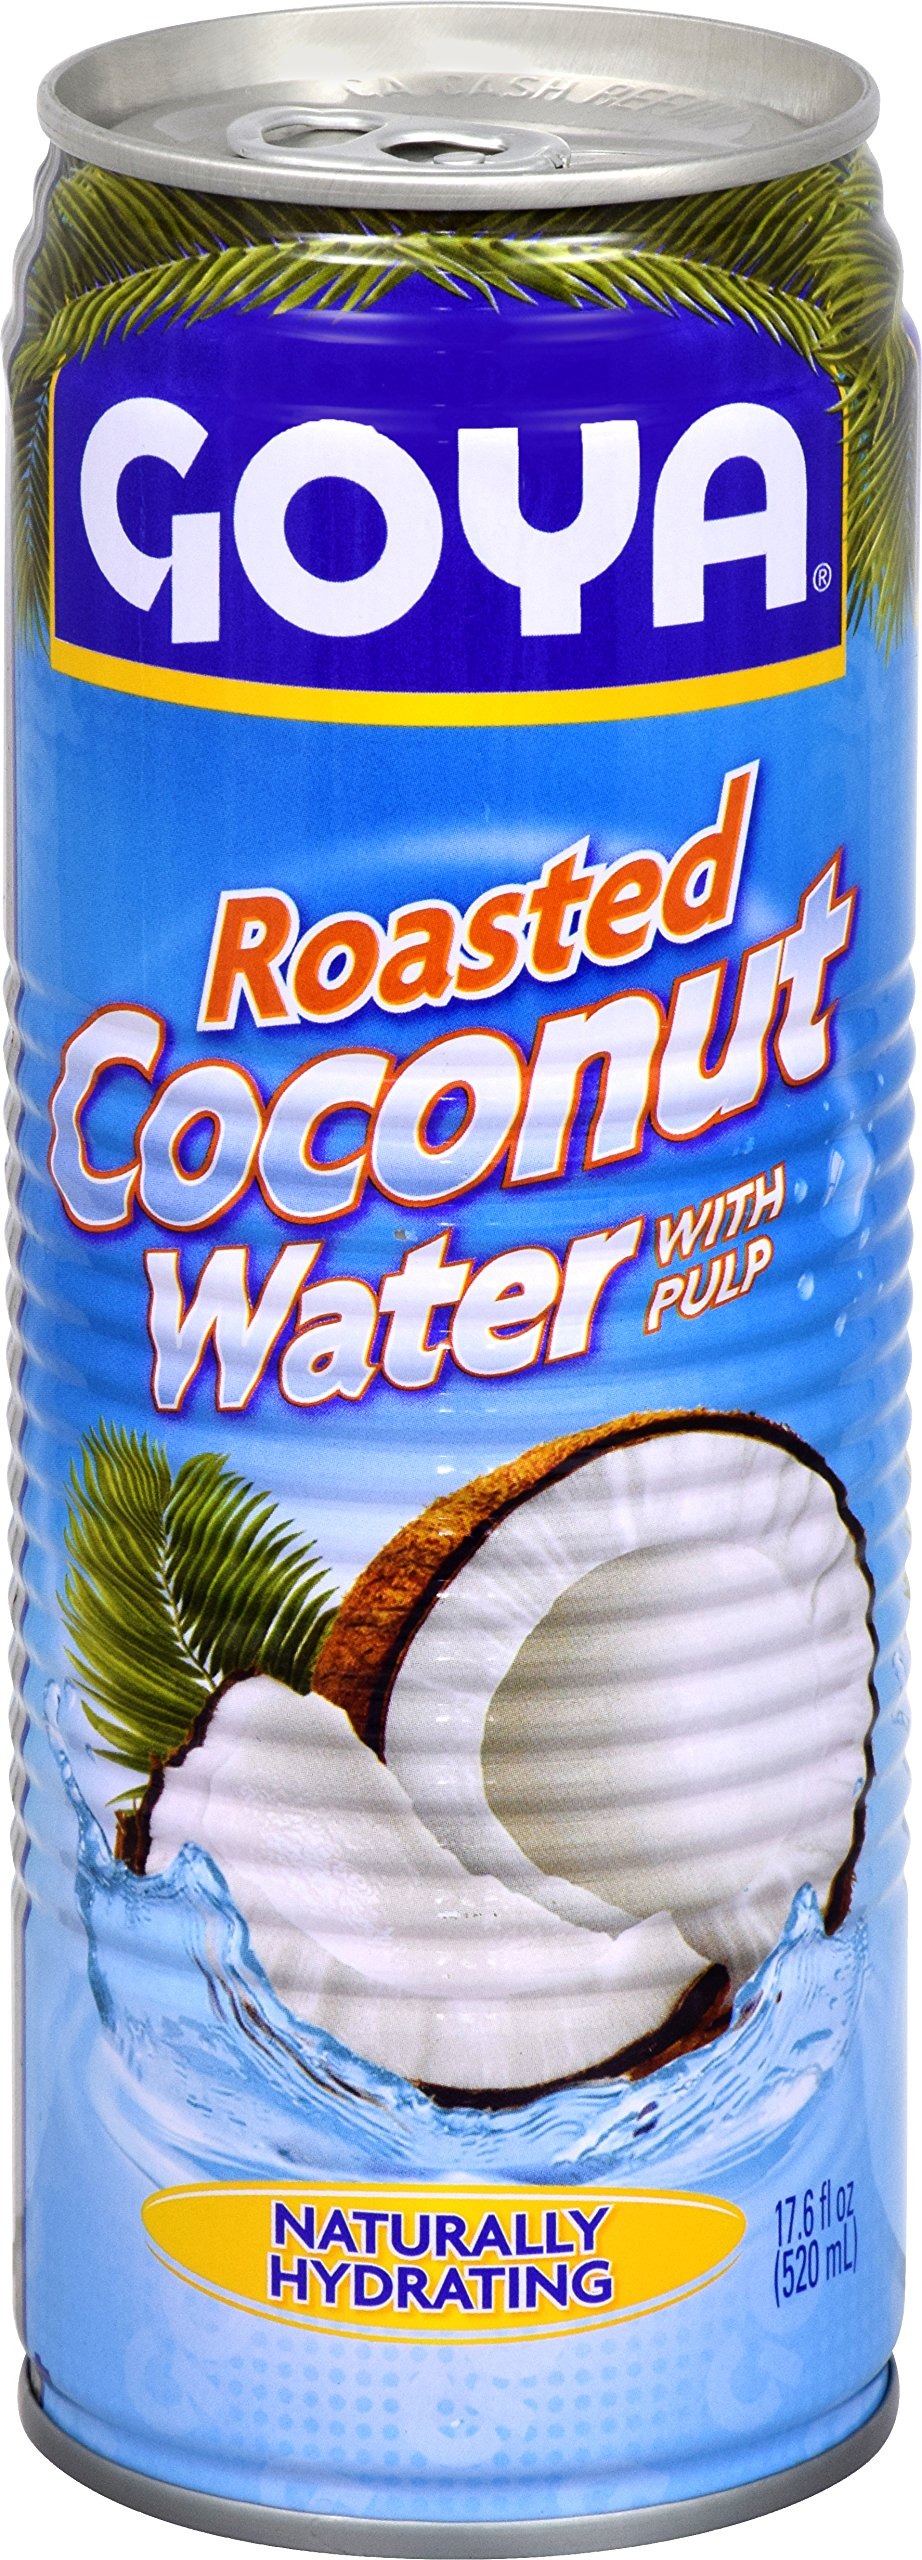
Item Name: Goya Foods Roasted Coconut Juice, 17.6 Fl Oz
Bullet Point 1: Goya roasted coconut juice is naturally hydrating
Bullet Point 2: Made from young green coconuts, Goya's coconut water cools your taste buds with the pure essence of the tropics
Bullet Point 3: Our coconut water is as great for your health as it is for your thirst
Bullet Point 4: Size 17.6 Oz
Bullet Point 5: If it's Goya… it has to be good
Value: 17.6
Unit: Ounce

Price: 3.48